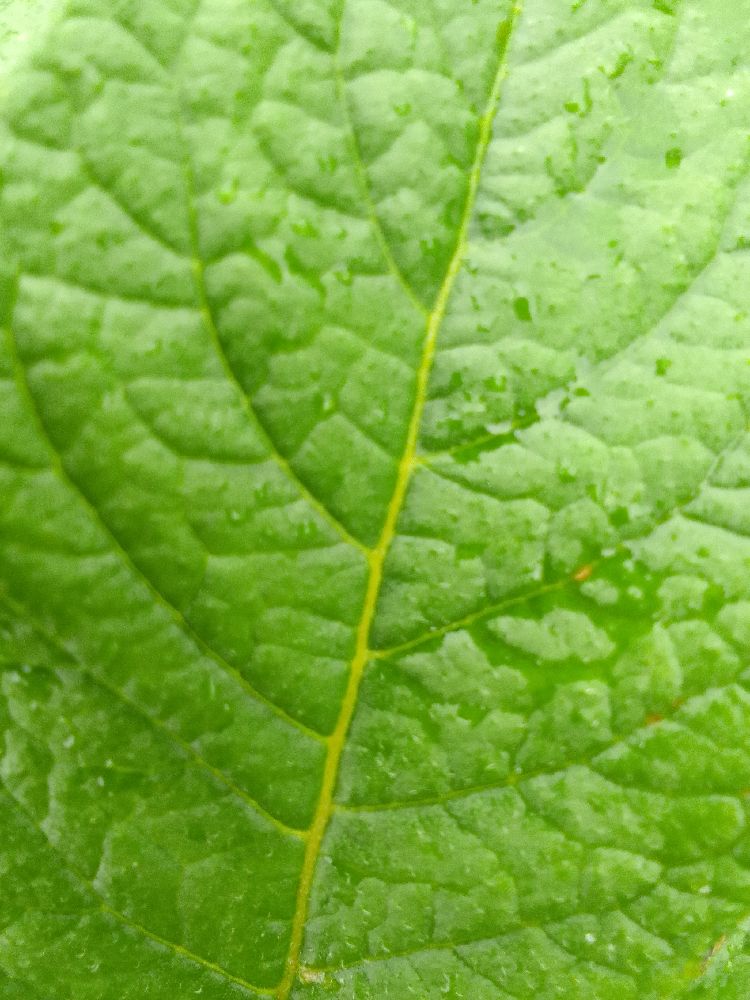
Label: Healthy